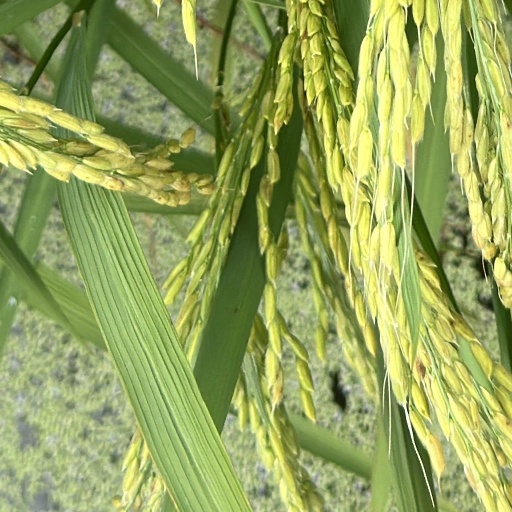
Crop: rice